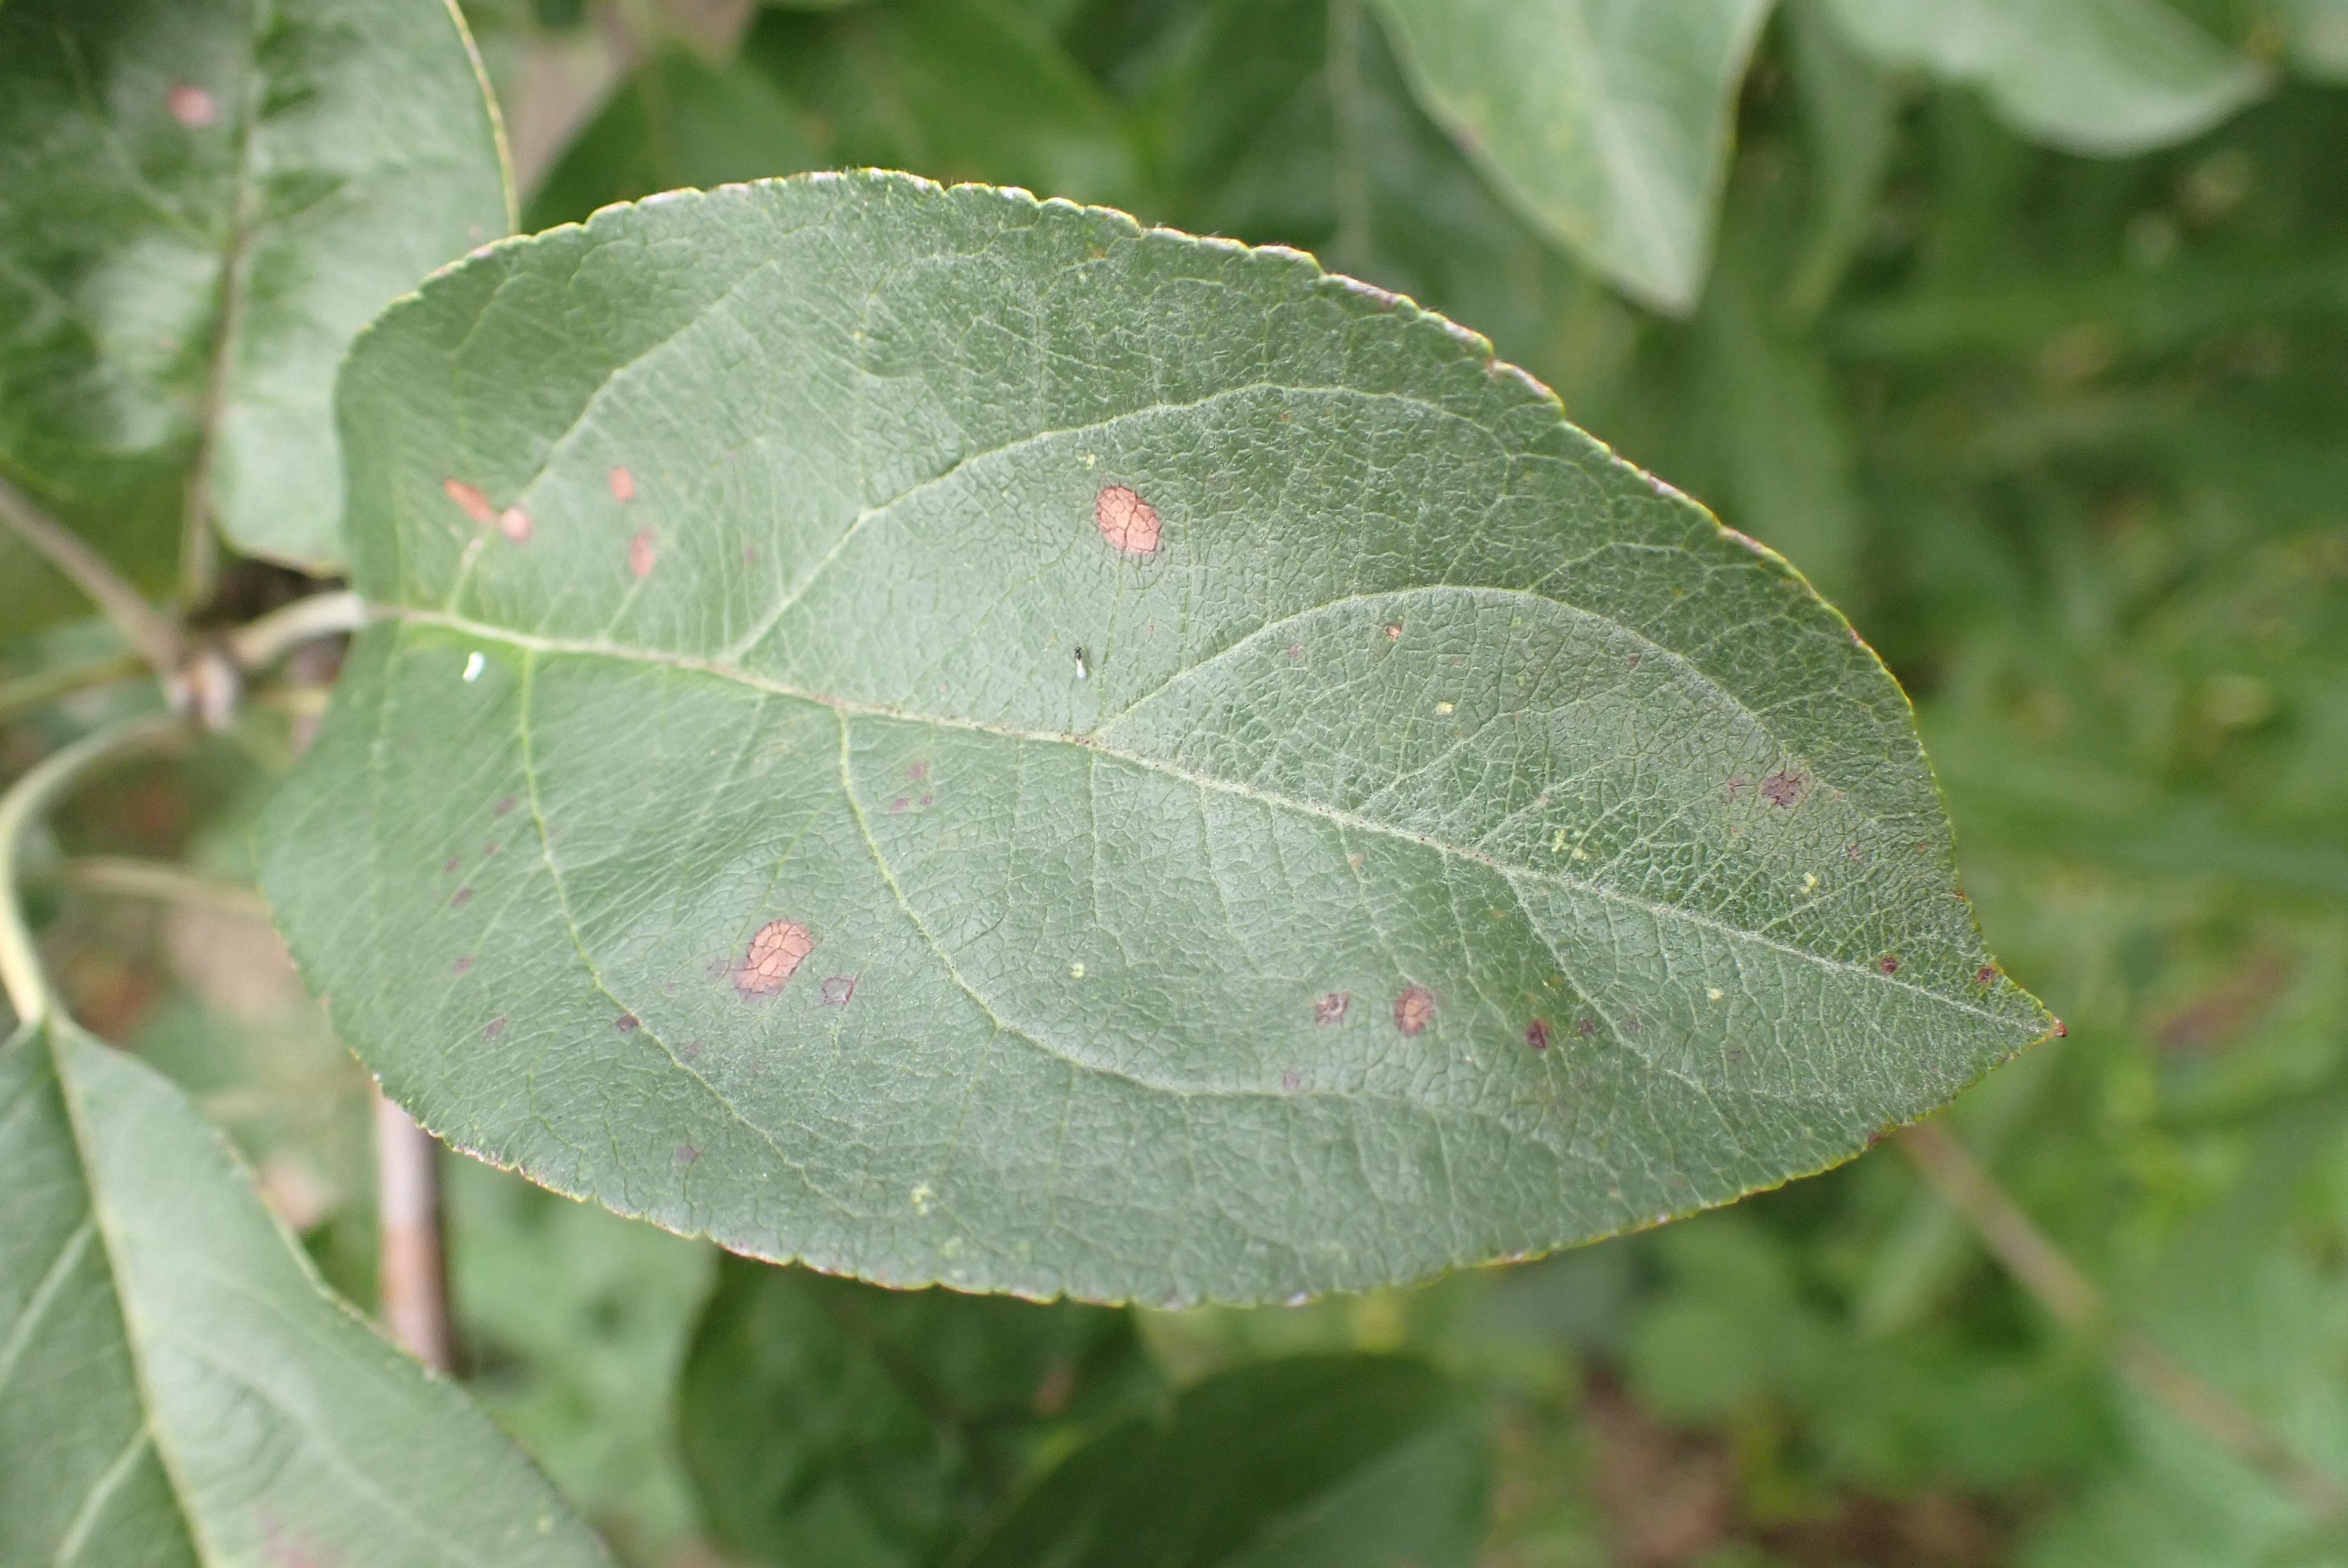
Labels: frog_eye_leaf_spot